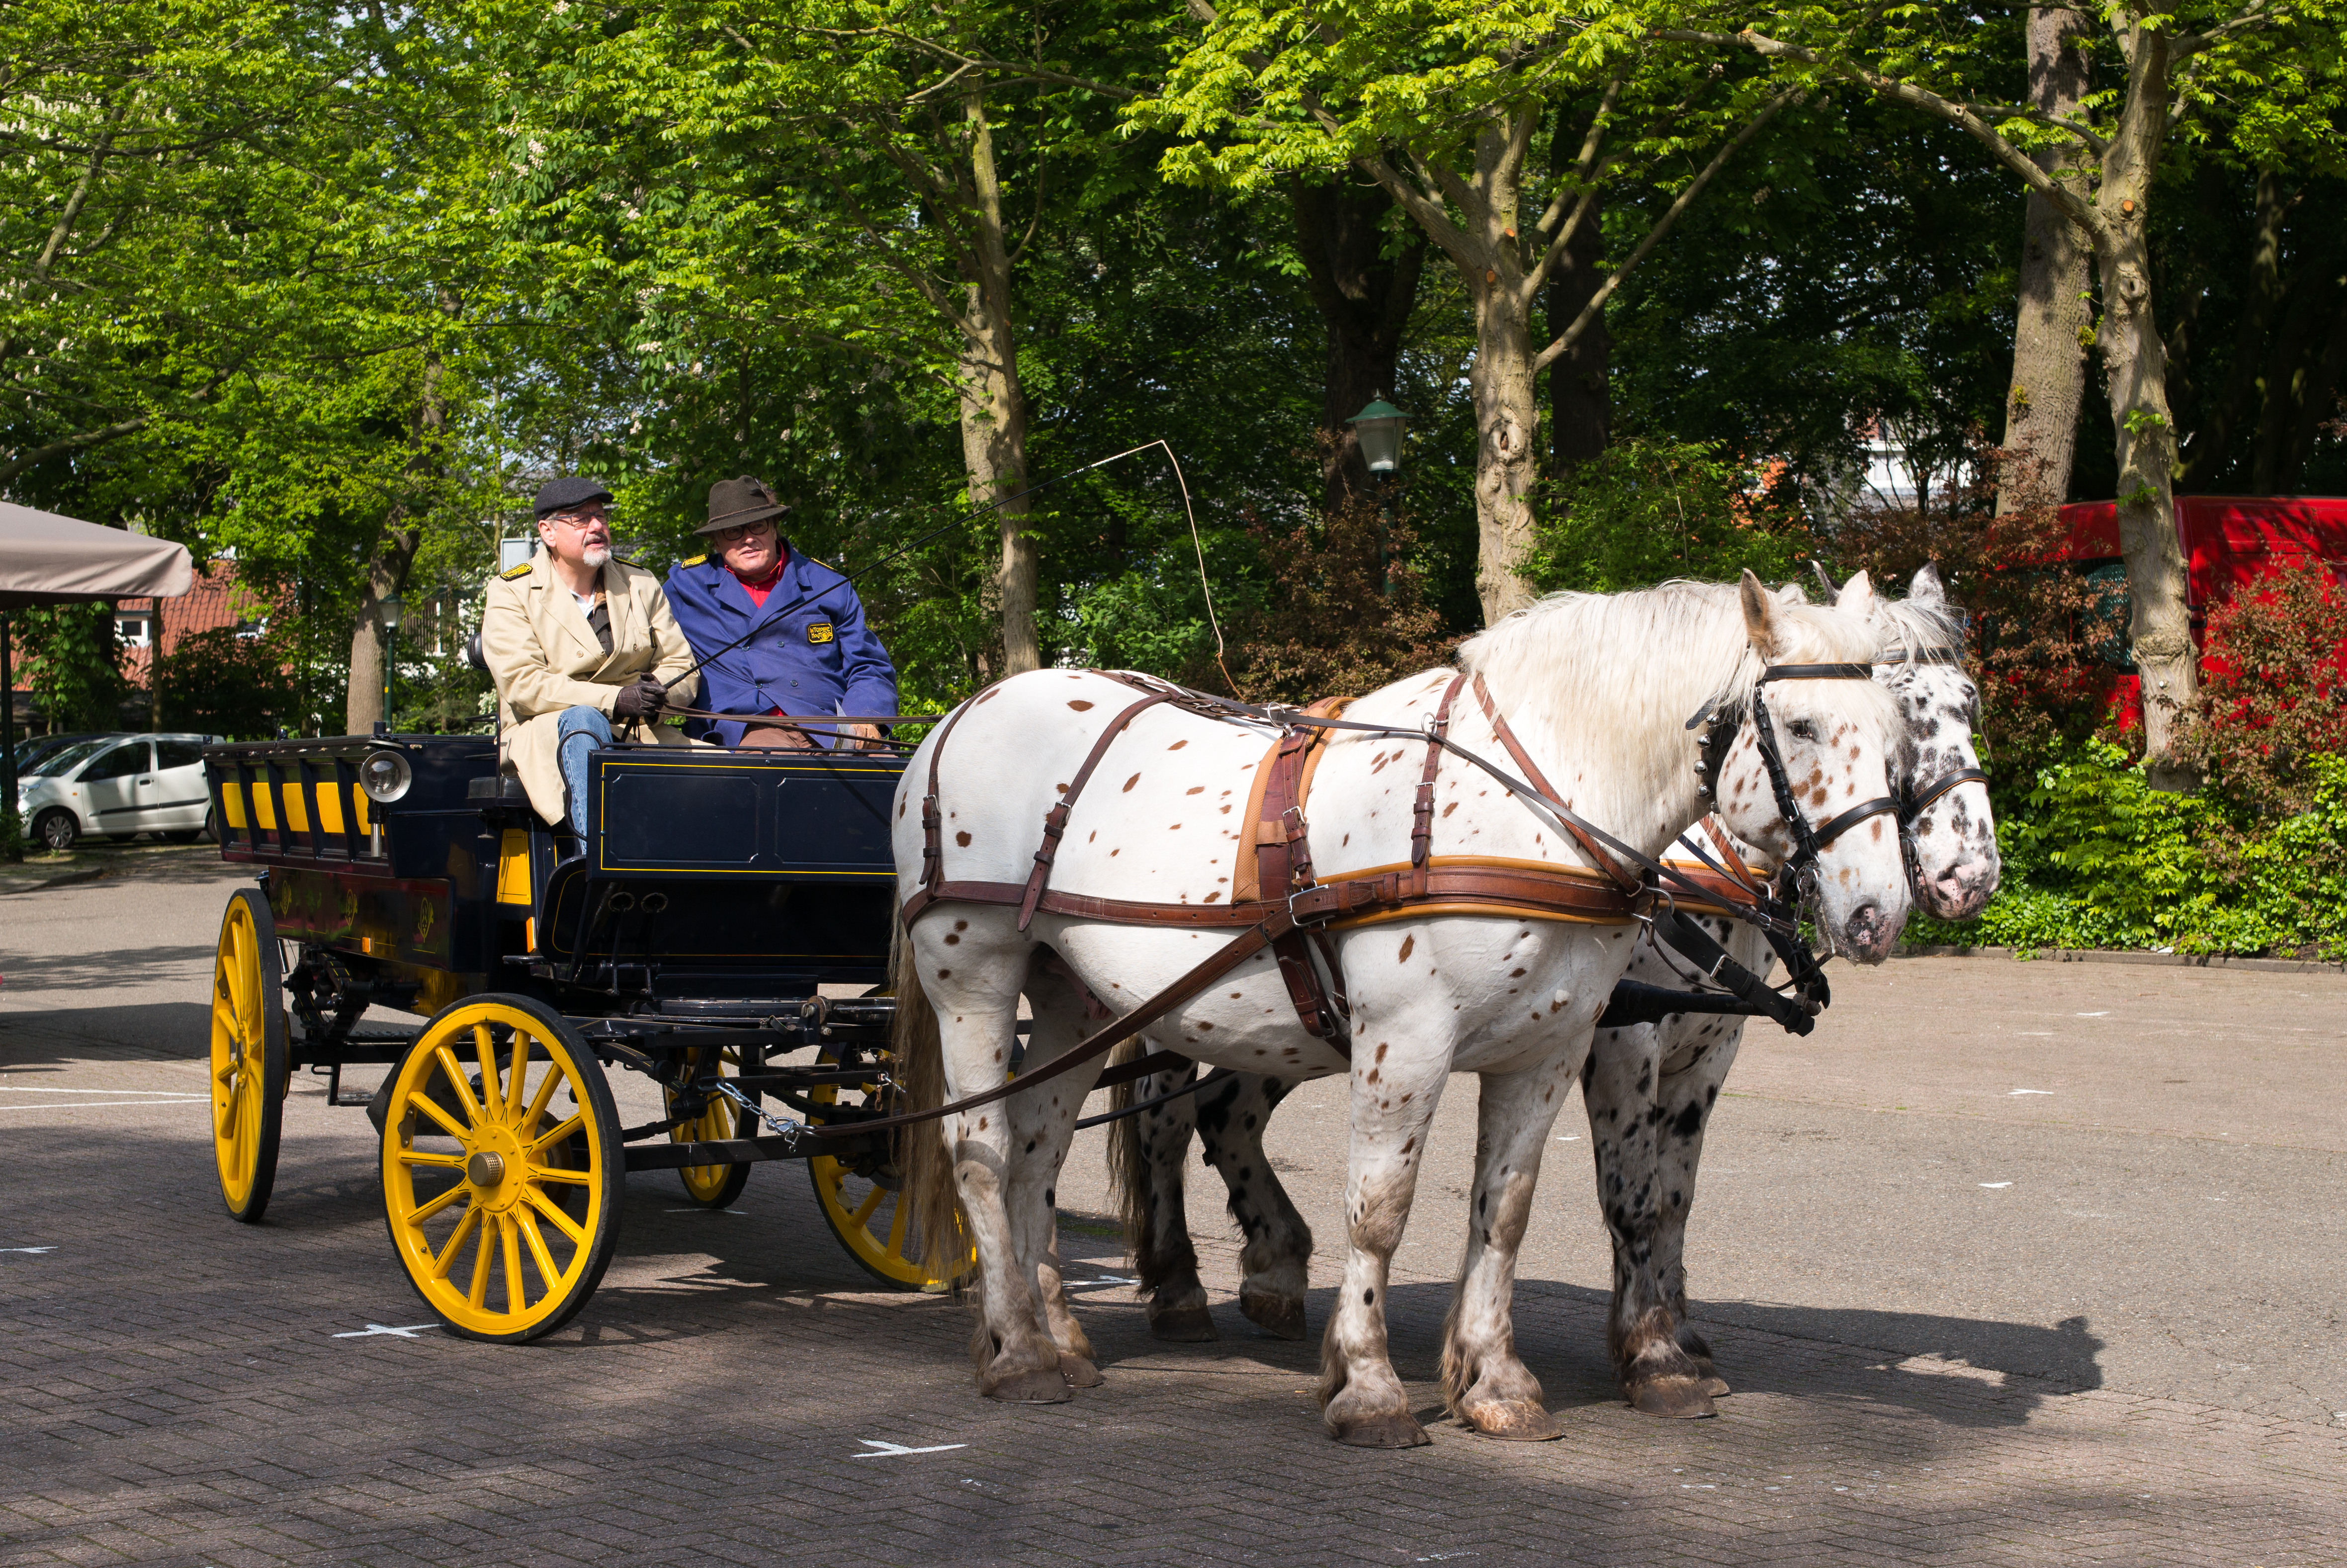
street, village, transport, europe, spring, vehicle, horse, ride, outdoors, horses, outside, holland, netherlands, m, 50, carriage, leica, 240, summilux, wassenaar, coach, horsedrawn, coachman, coachmen, rijksdorp, pack animal, land vehicle, horse like mammal, horse harness, horse and buggy